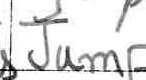
Label: jump